Swifts Creek

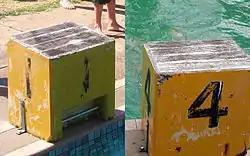
The diving blocks at the Swifts Creek Pool, front and rear view. Legend holds that these are the blocks from the 1956 Melbourne Olympics (see text)

Local legend holds that the diving blocks currently in use at the Swifts Creek Pool were those used in the 1956 Melbourne Olympic Games. Considerable weight is added to this story by careful comparison between these blocks and historical photos from the Olympics, such as this distant photo of a race showing the blocks front on, and especially this close-up photo of block four at a similar angle to that shown here (both historical photos are from the National Library of Australia collection).